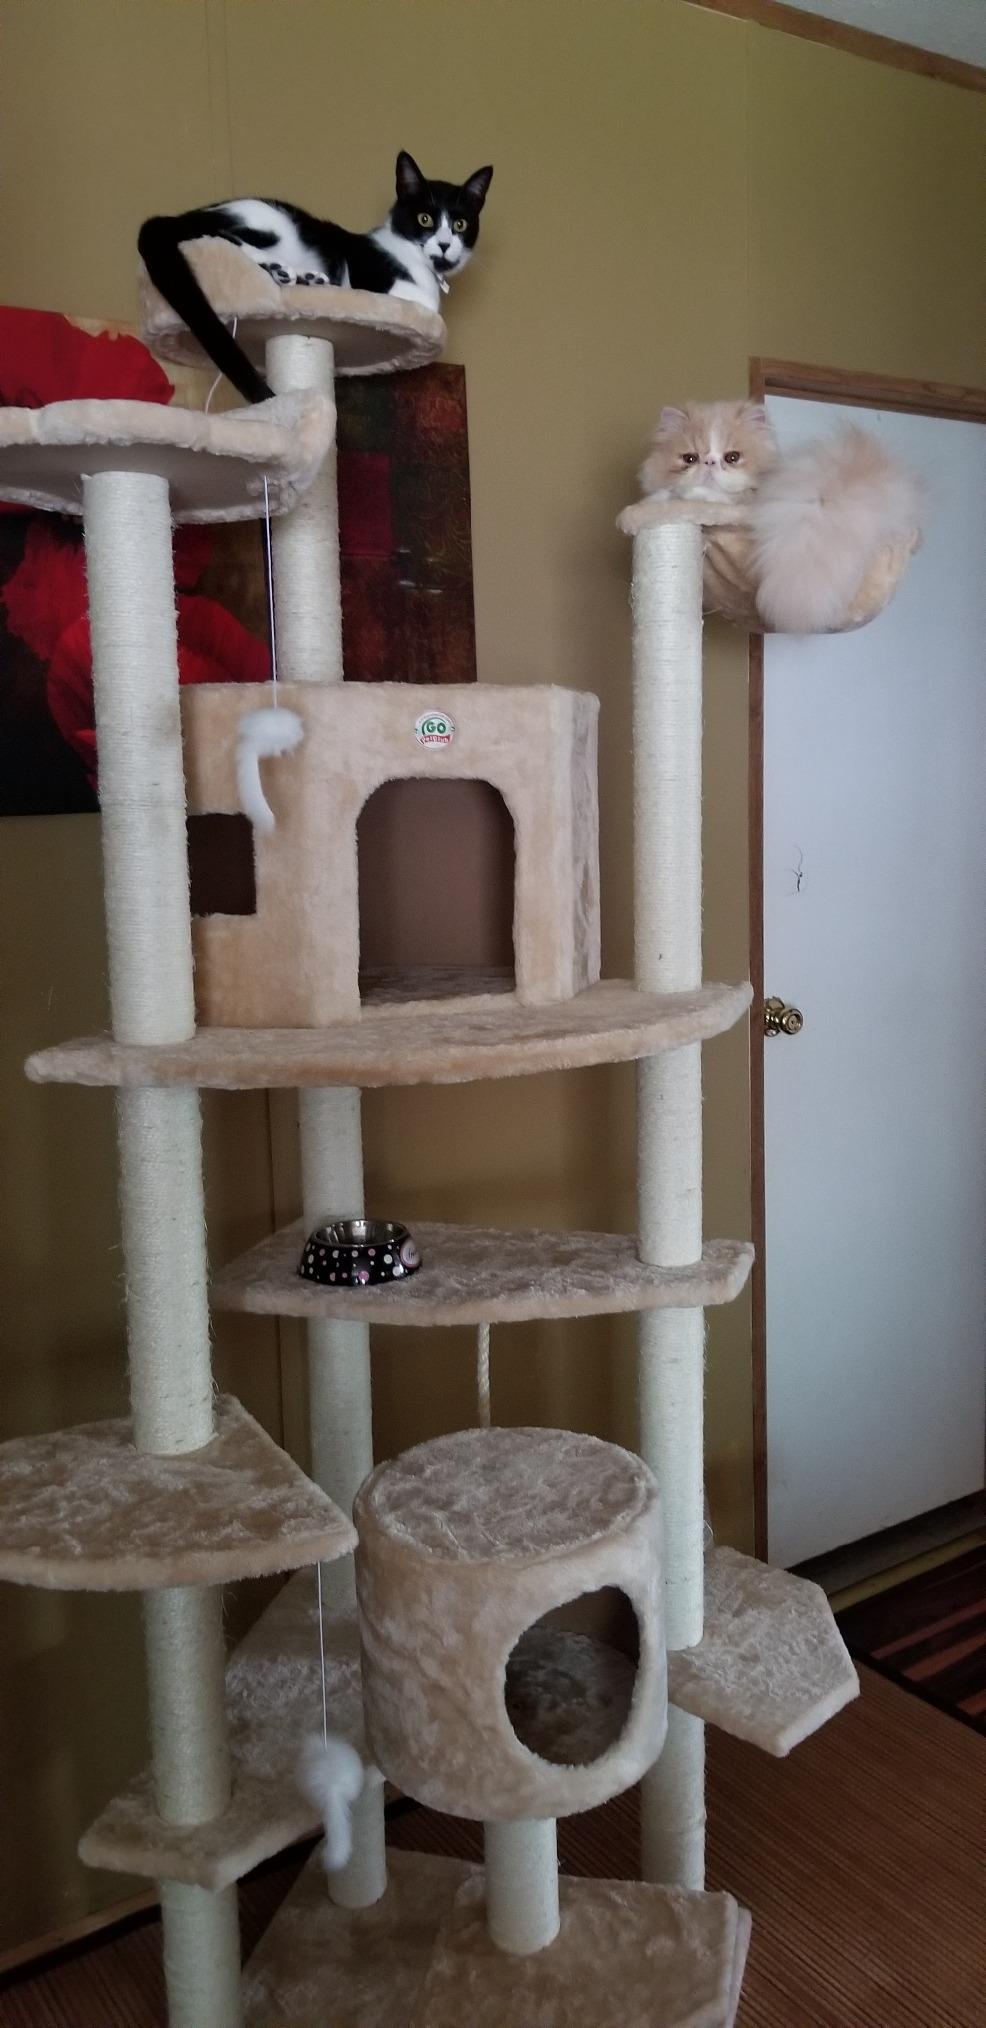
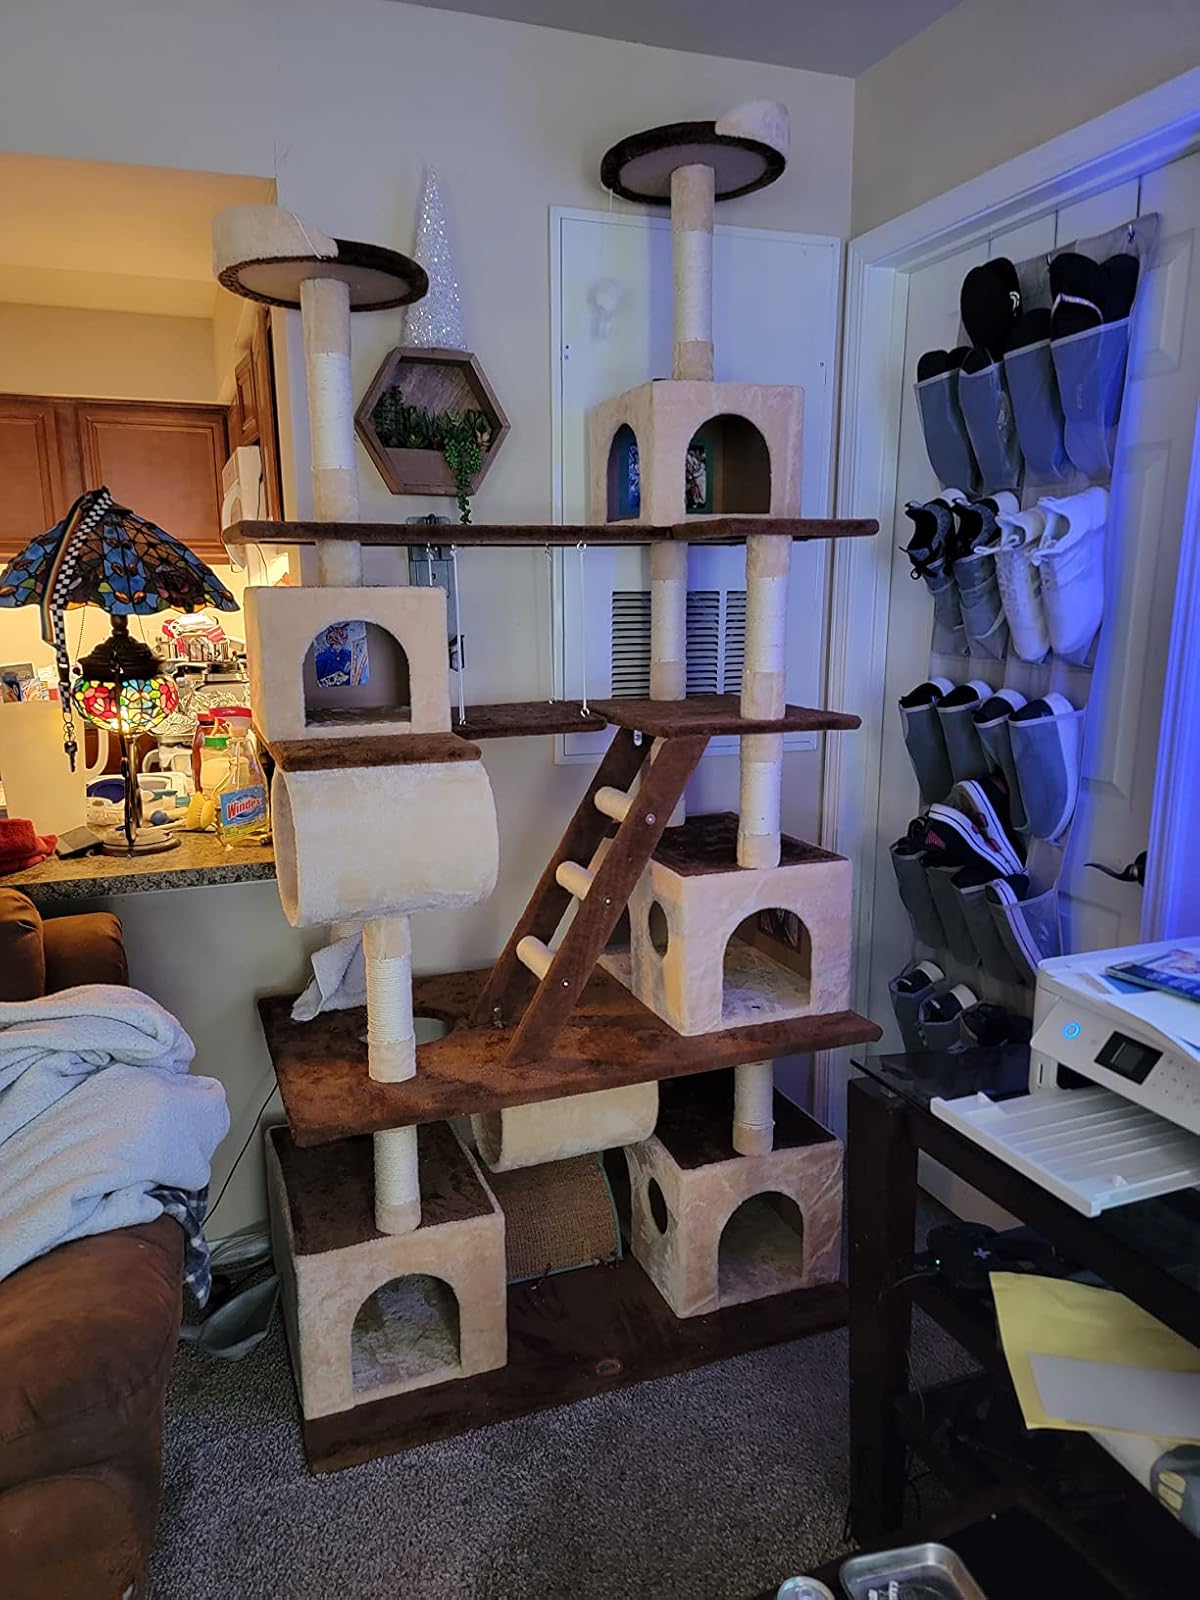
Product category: items_cat tree
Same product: no